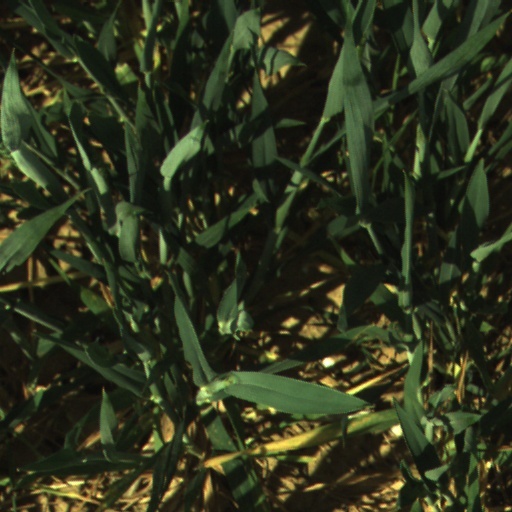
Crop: wheat